Storm Stories

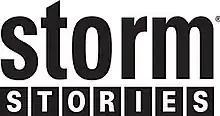

Storm Stories is an American non-fiction television series that airs on The Weather Channel (TWC) and Zone Reality. It is hosted and narrated by meteorologist and storm tracker Jim Cantore. "Storm Stories" showcases various types of severe weather, such as tornadoes, hurricanes, rain, floods, etc. Each episode features a famous severe storm, and survivors of it sharing their experiences. The program also features footage of the storm if it is available, but typically a re-enactment is used instead. The video of the storm is often shown while the survivors offer their accounts of it. Often, TWC would air a special week dedicated to one specific type of storm.